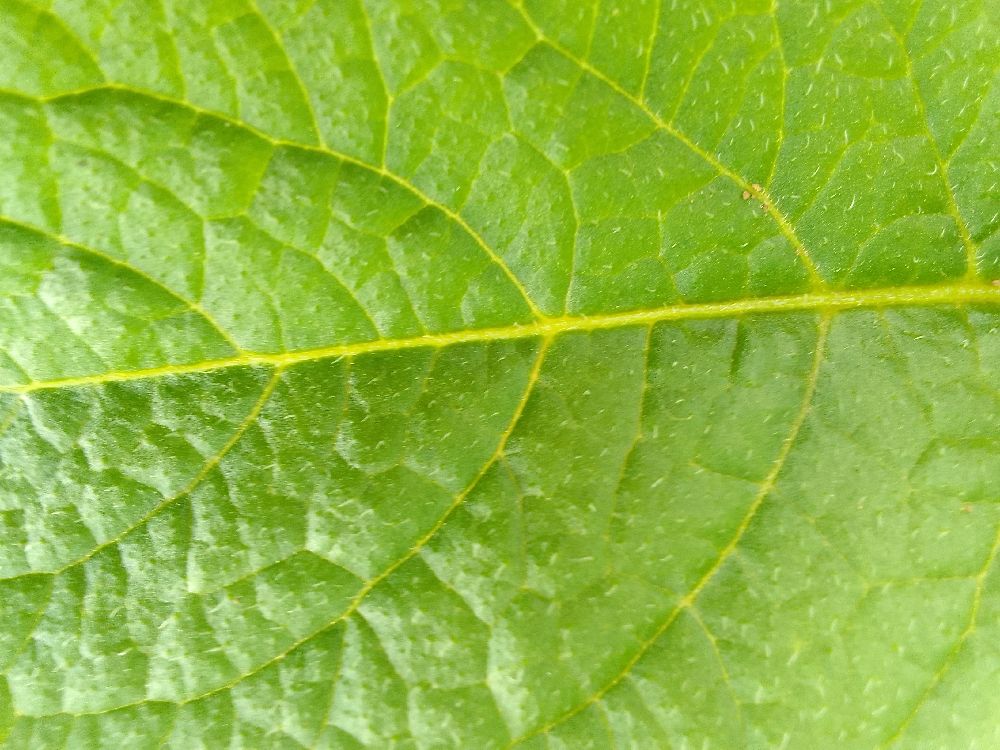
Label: Healthy